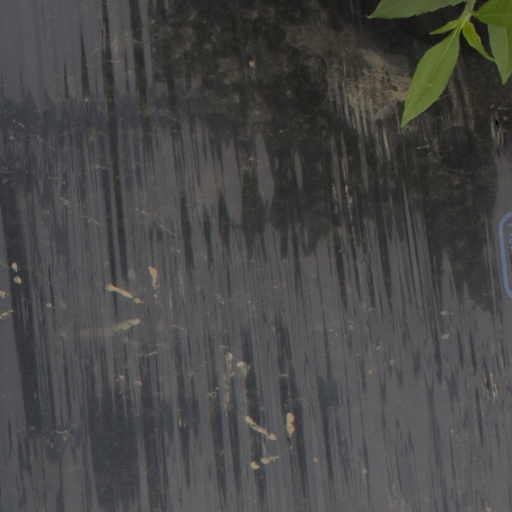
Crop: Jerusalem artichoke